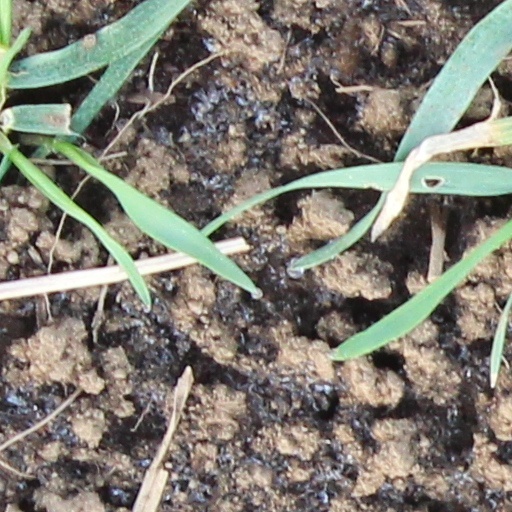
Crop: wheat